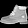
Label: Ankle boot